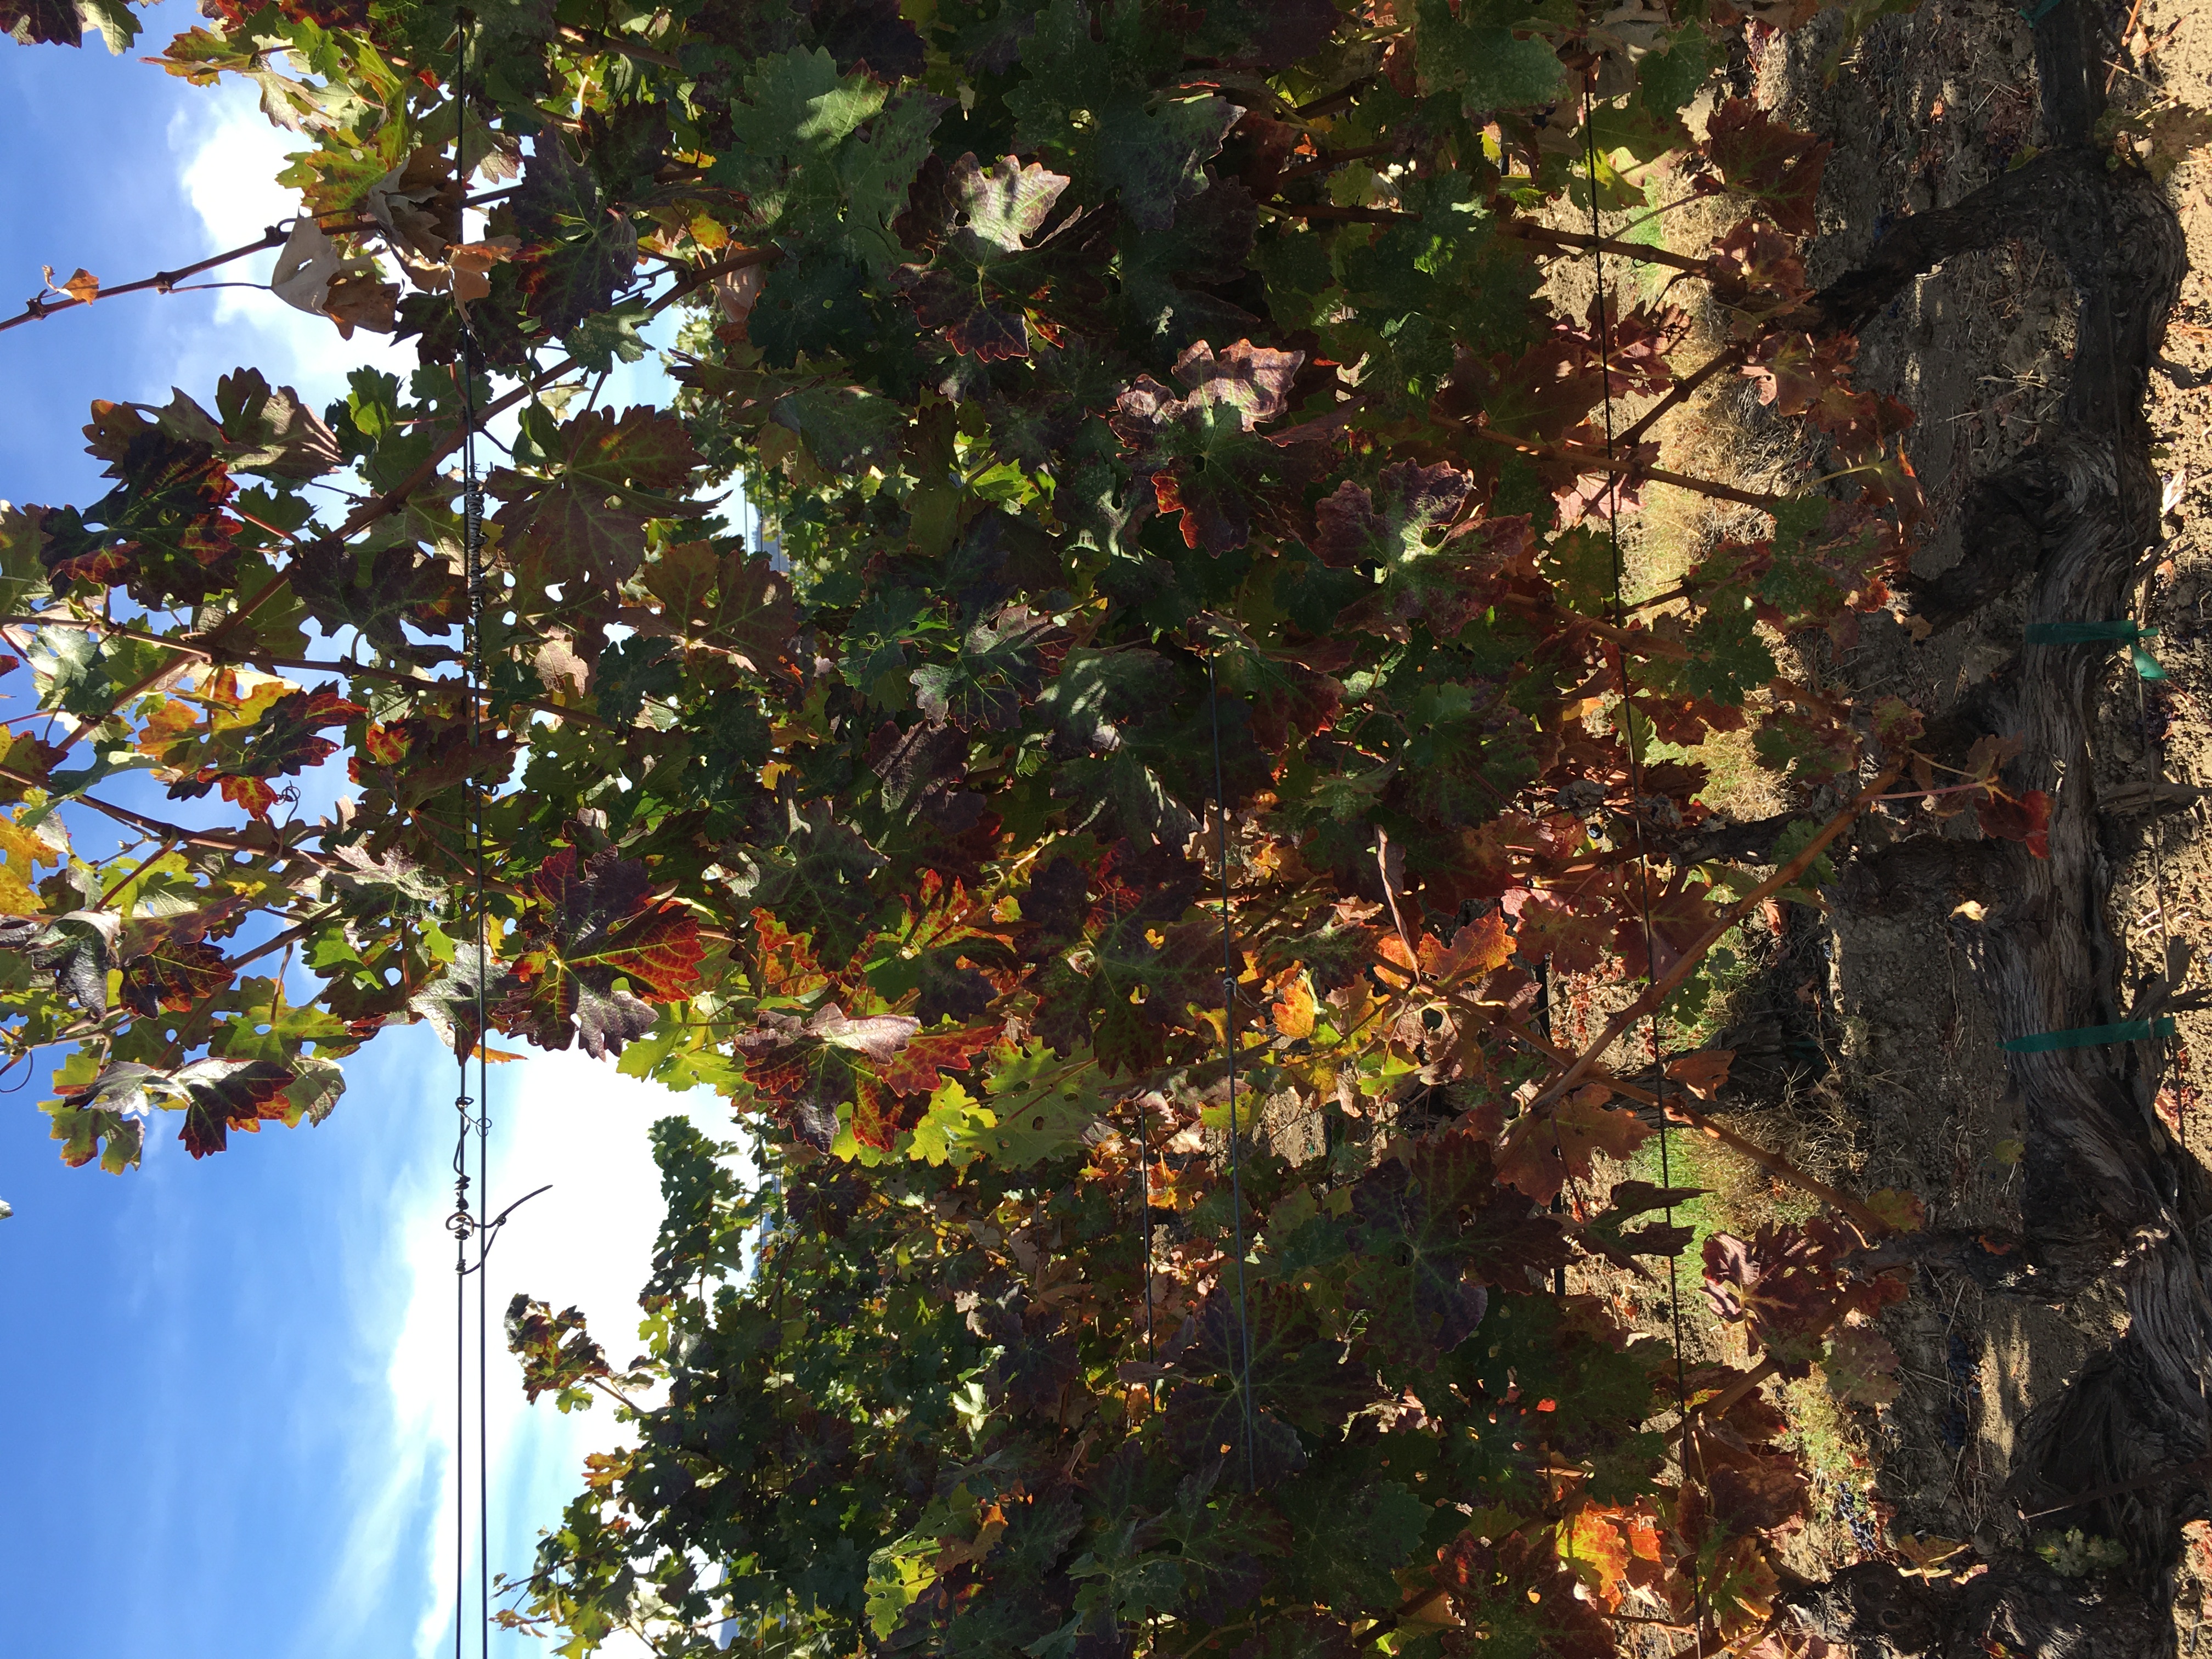
Label: Leafroll 3